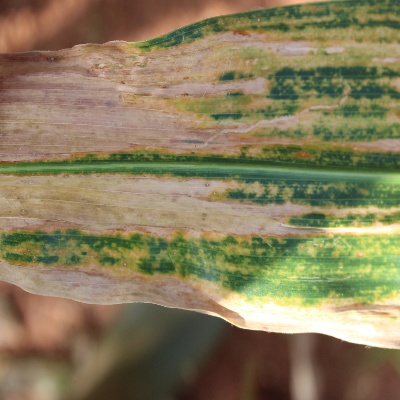
Crop: Maize
Condition: leaf blight